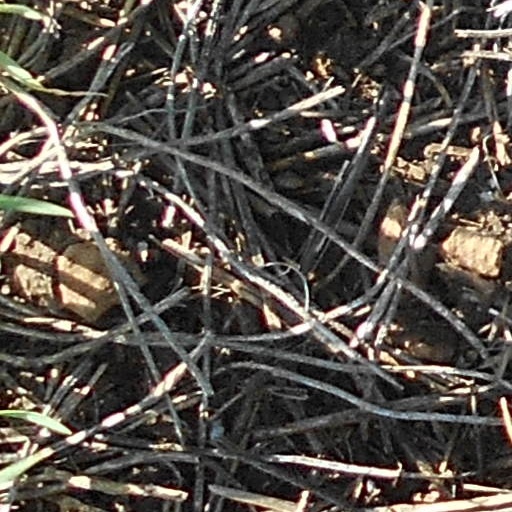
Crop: wheat